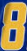
Number: 8